Fred Ward

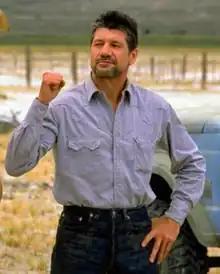
Ward in "Tremors" (1990)

Freddie Joe Ward (December 30, 1942 – May 8, 2022) was an American character actor. Starting with a role in an Italian television movie in 1973, he appeared in such diverse films as "Escape from Alcatraz", "The Right Stuff", "", "Tremors" and "", "The Player", "Short Cuts", "Miami Blues", and "30 Minutes or Less".